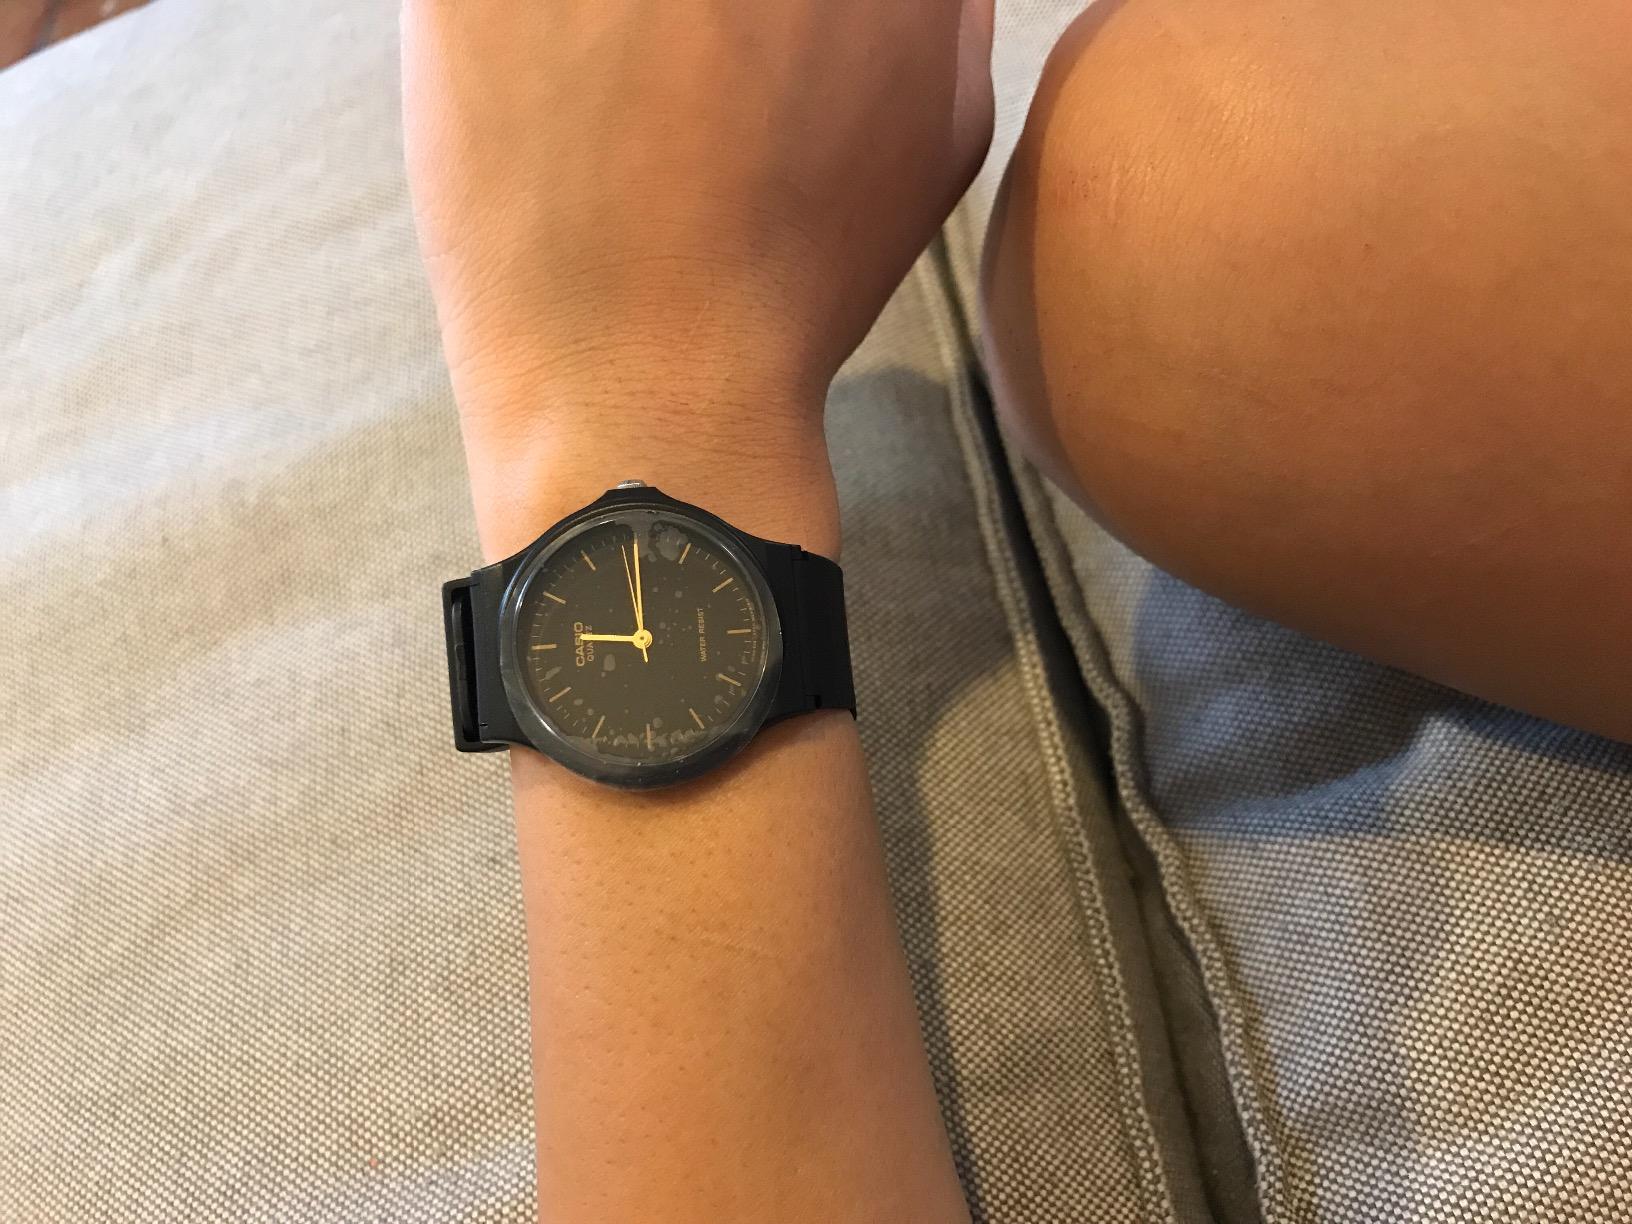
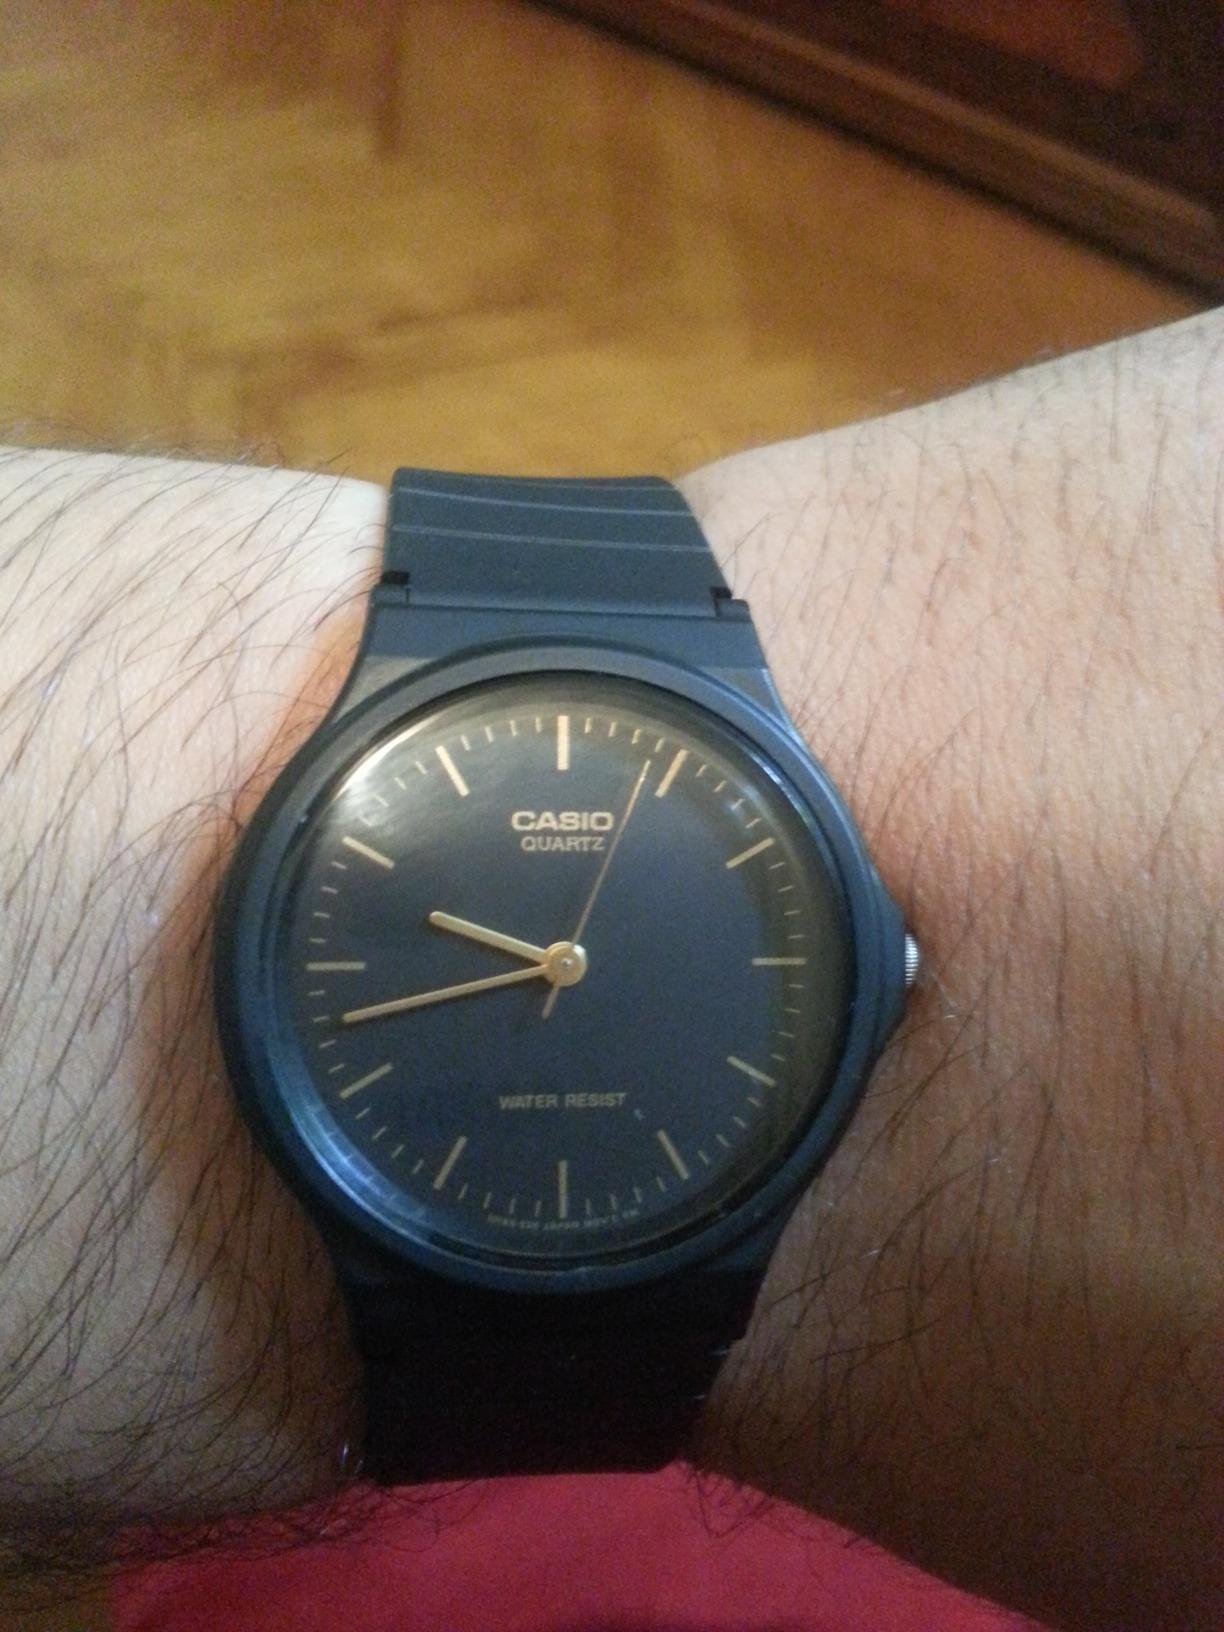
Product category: accessories_watch
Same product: yes